World Congress of Finno-Ugric Peoples

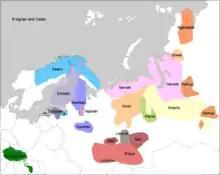
Distribution of Finno-Ugric and Samoyedic peoples

Although the congress itself is independently organized and run with no relation to any government or political party, the congress' forums are organized and run by the respective host nation, and as such are often used as diplomatic gatherings for the respective nations as member nations' presidents will be in attendance.